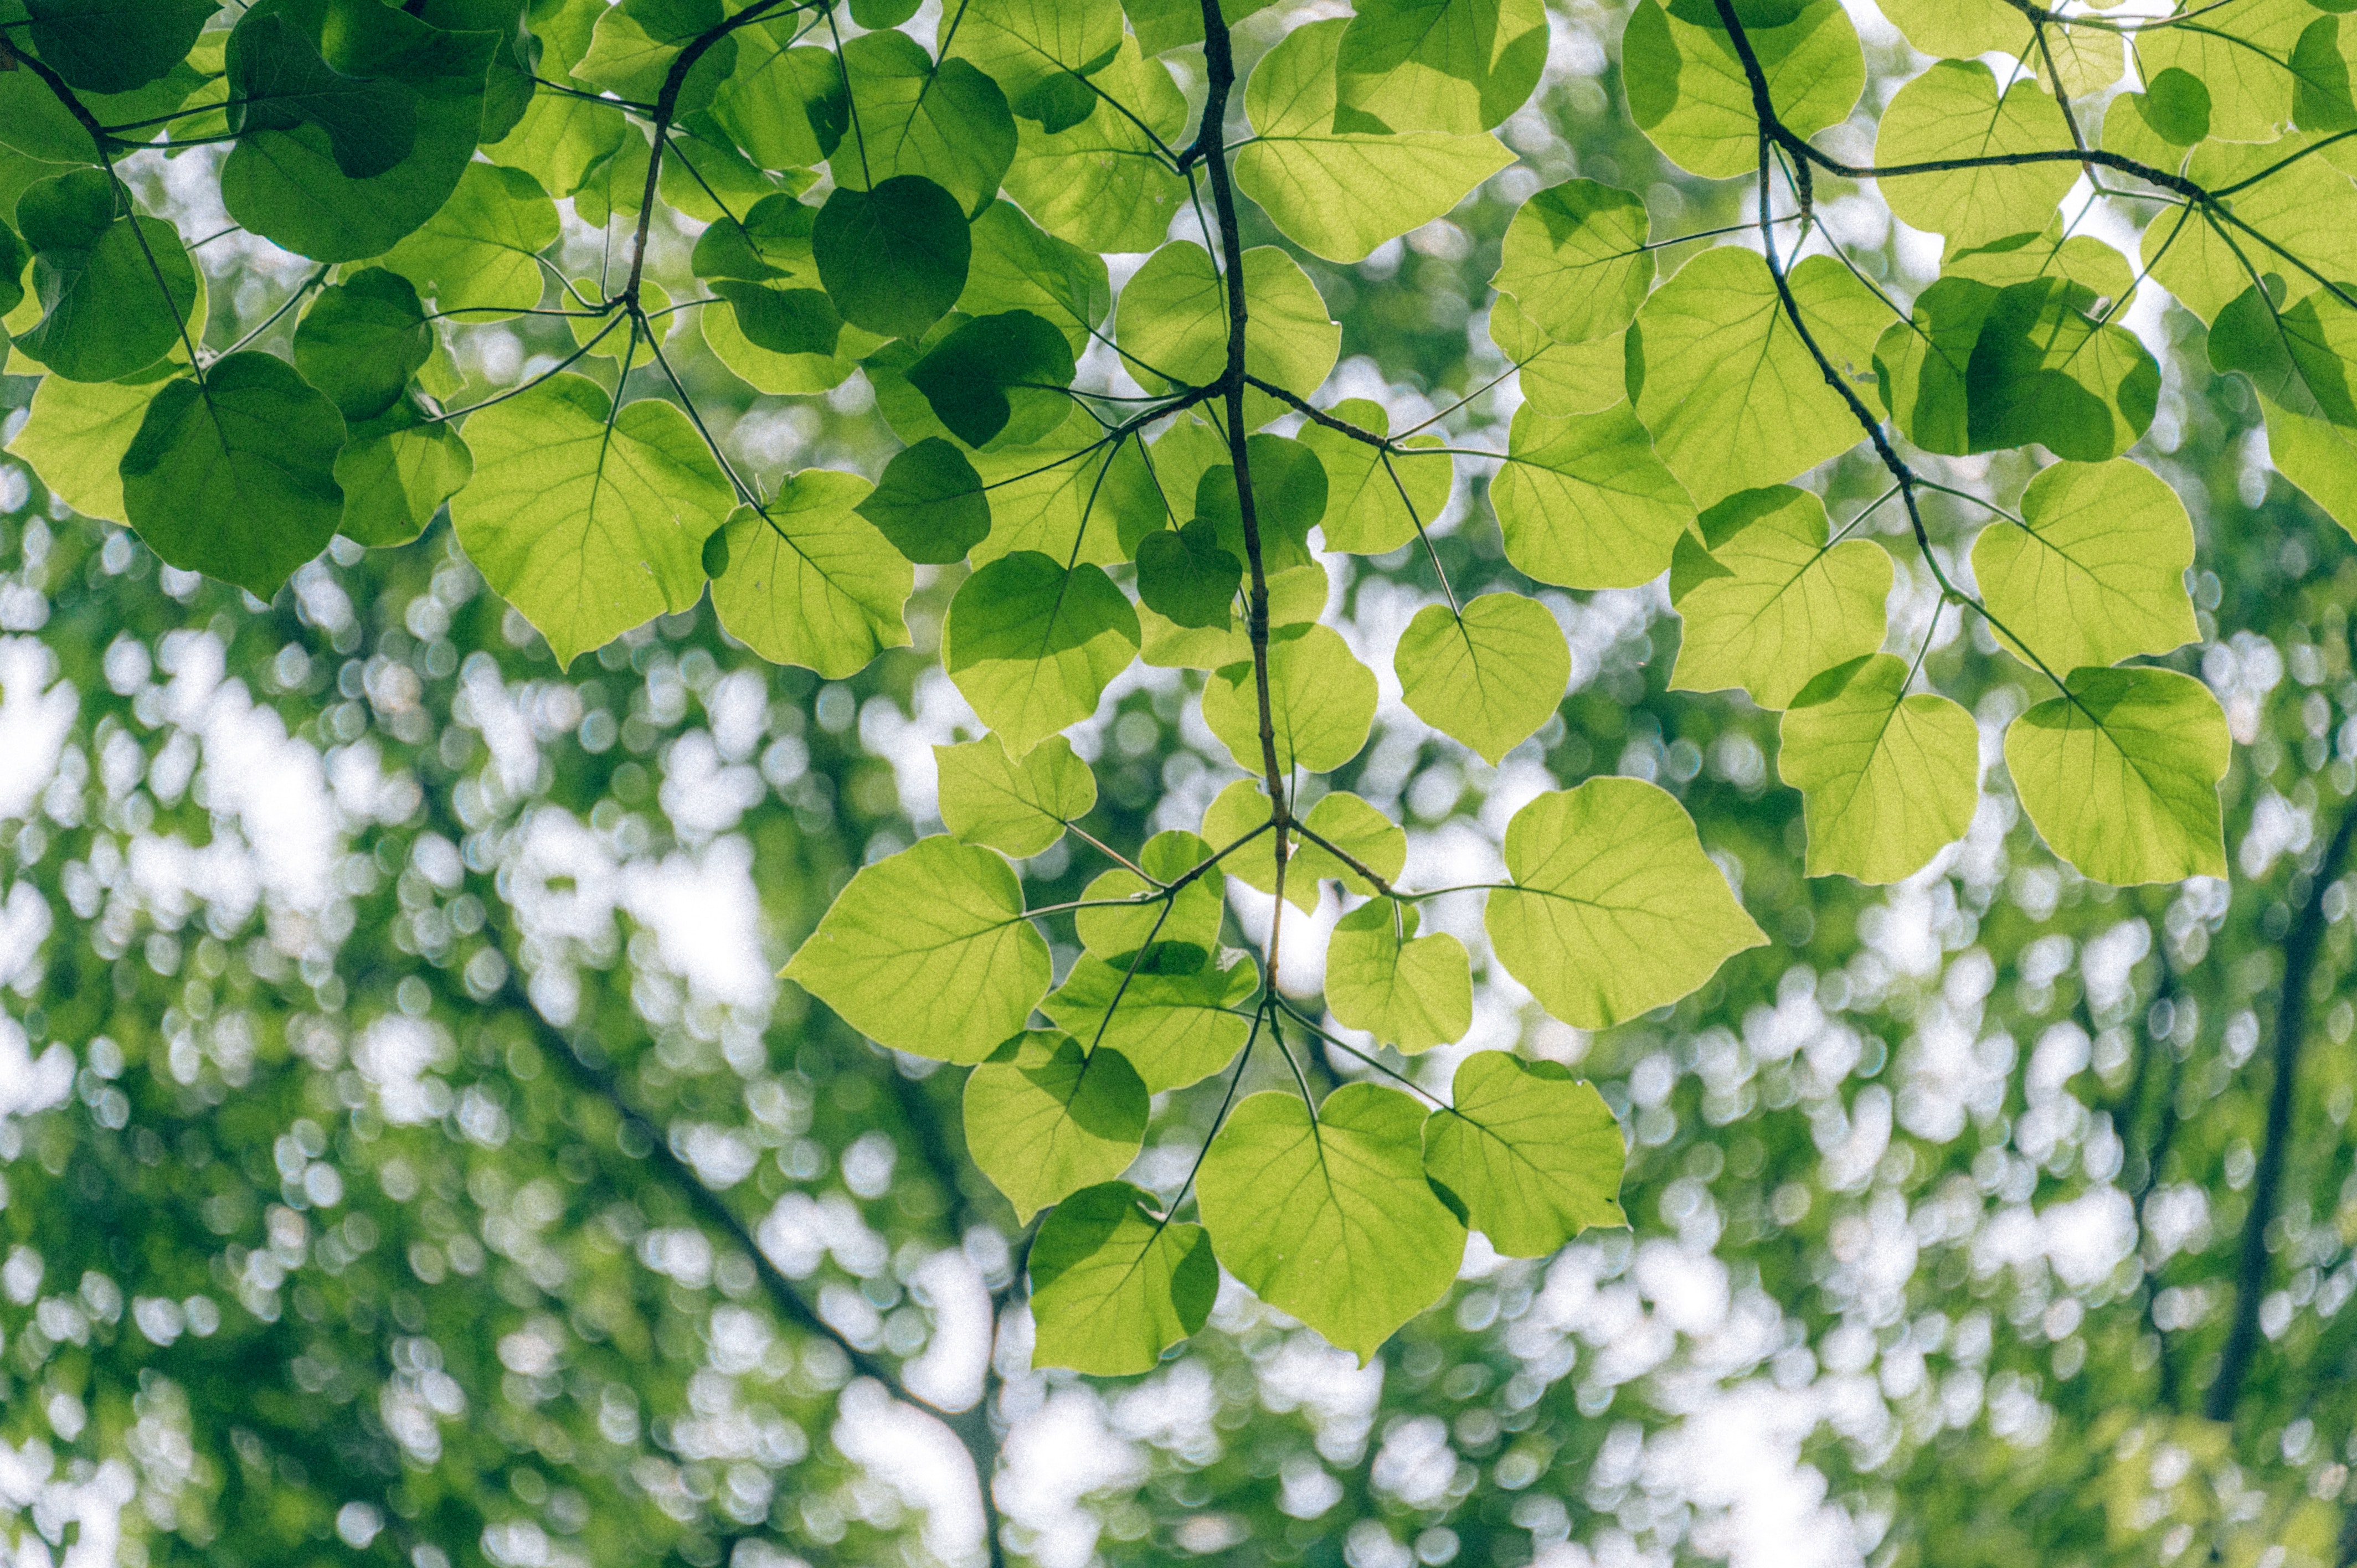
leaf, tree, green, plant, flower, branch, woody plant, botany, spring, flowering plant, sunlight, vascular plant, annual plant, red bud, twig